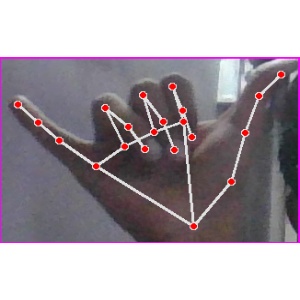
अक्षर: य